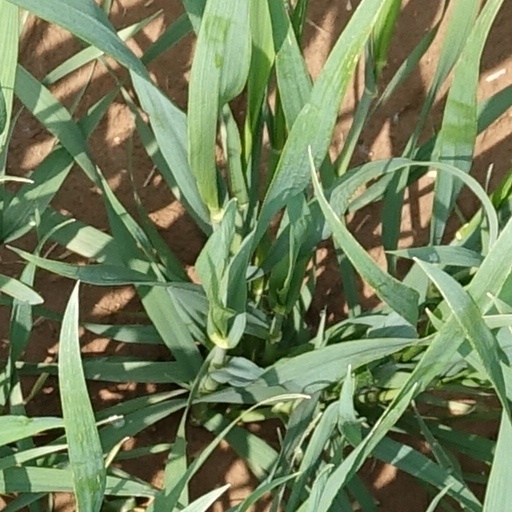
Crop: wheat